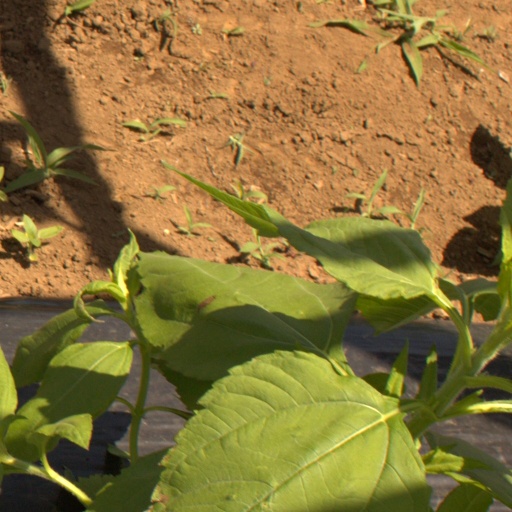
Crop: Jerusalem artichoke